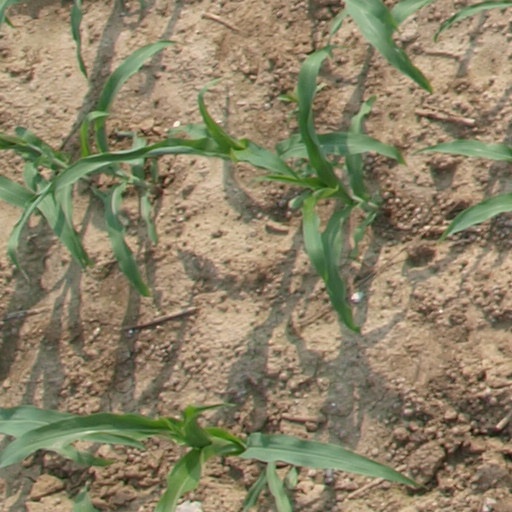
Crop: maize; corn